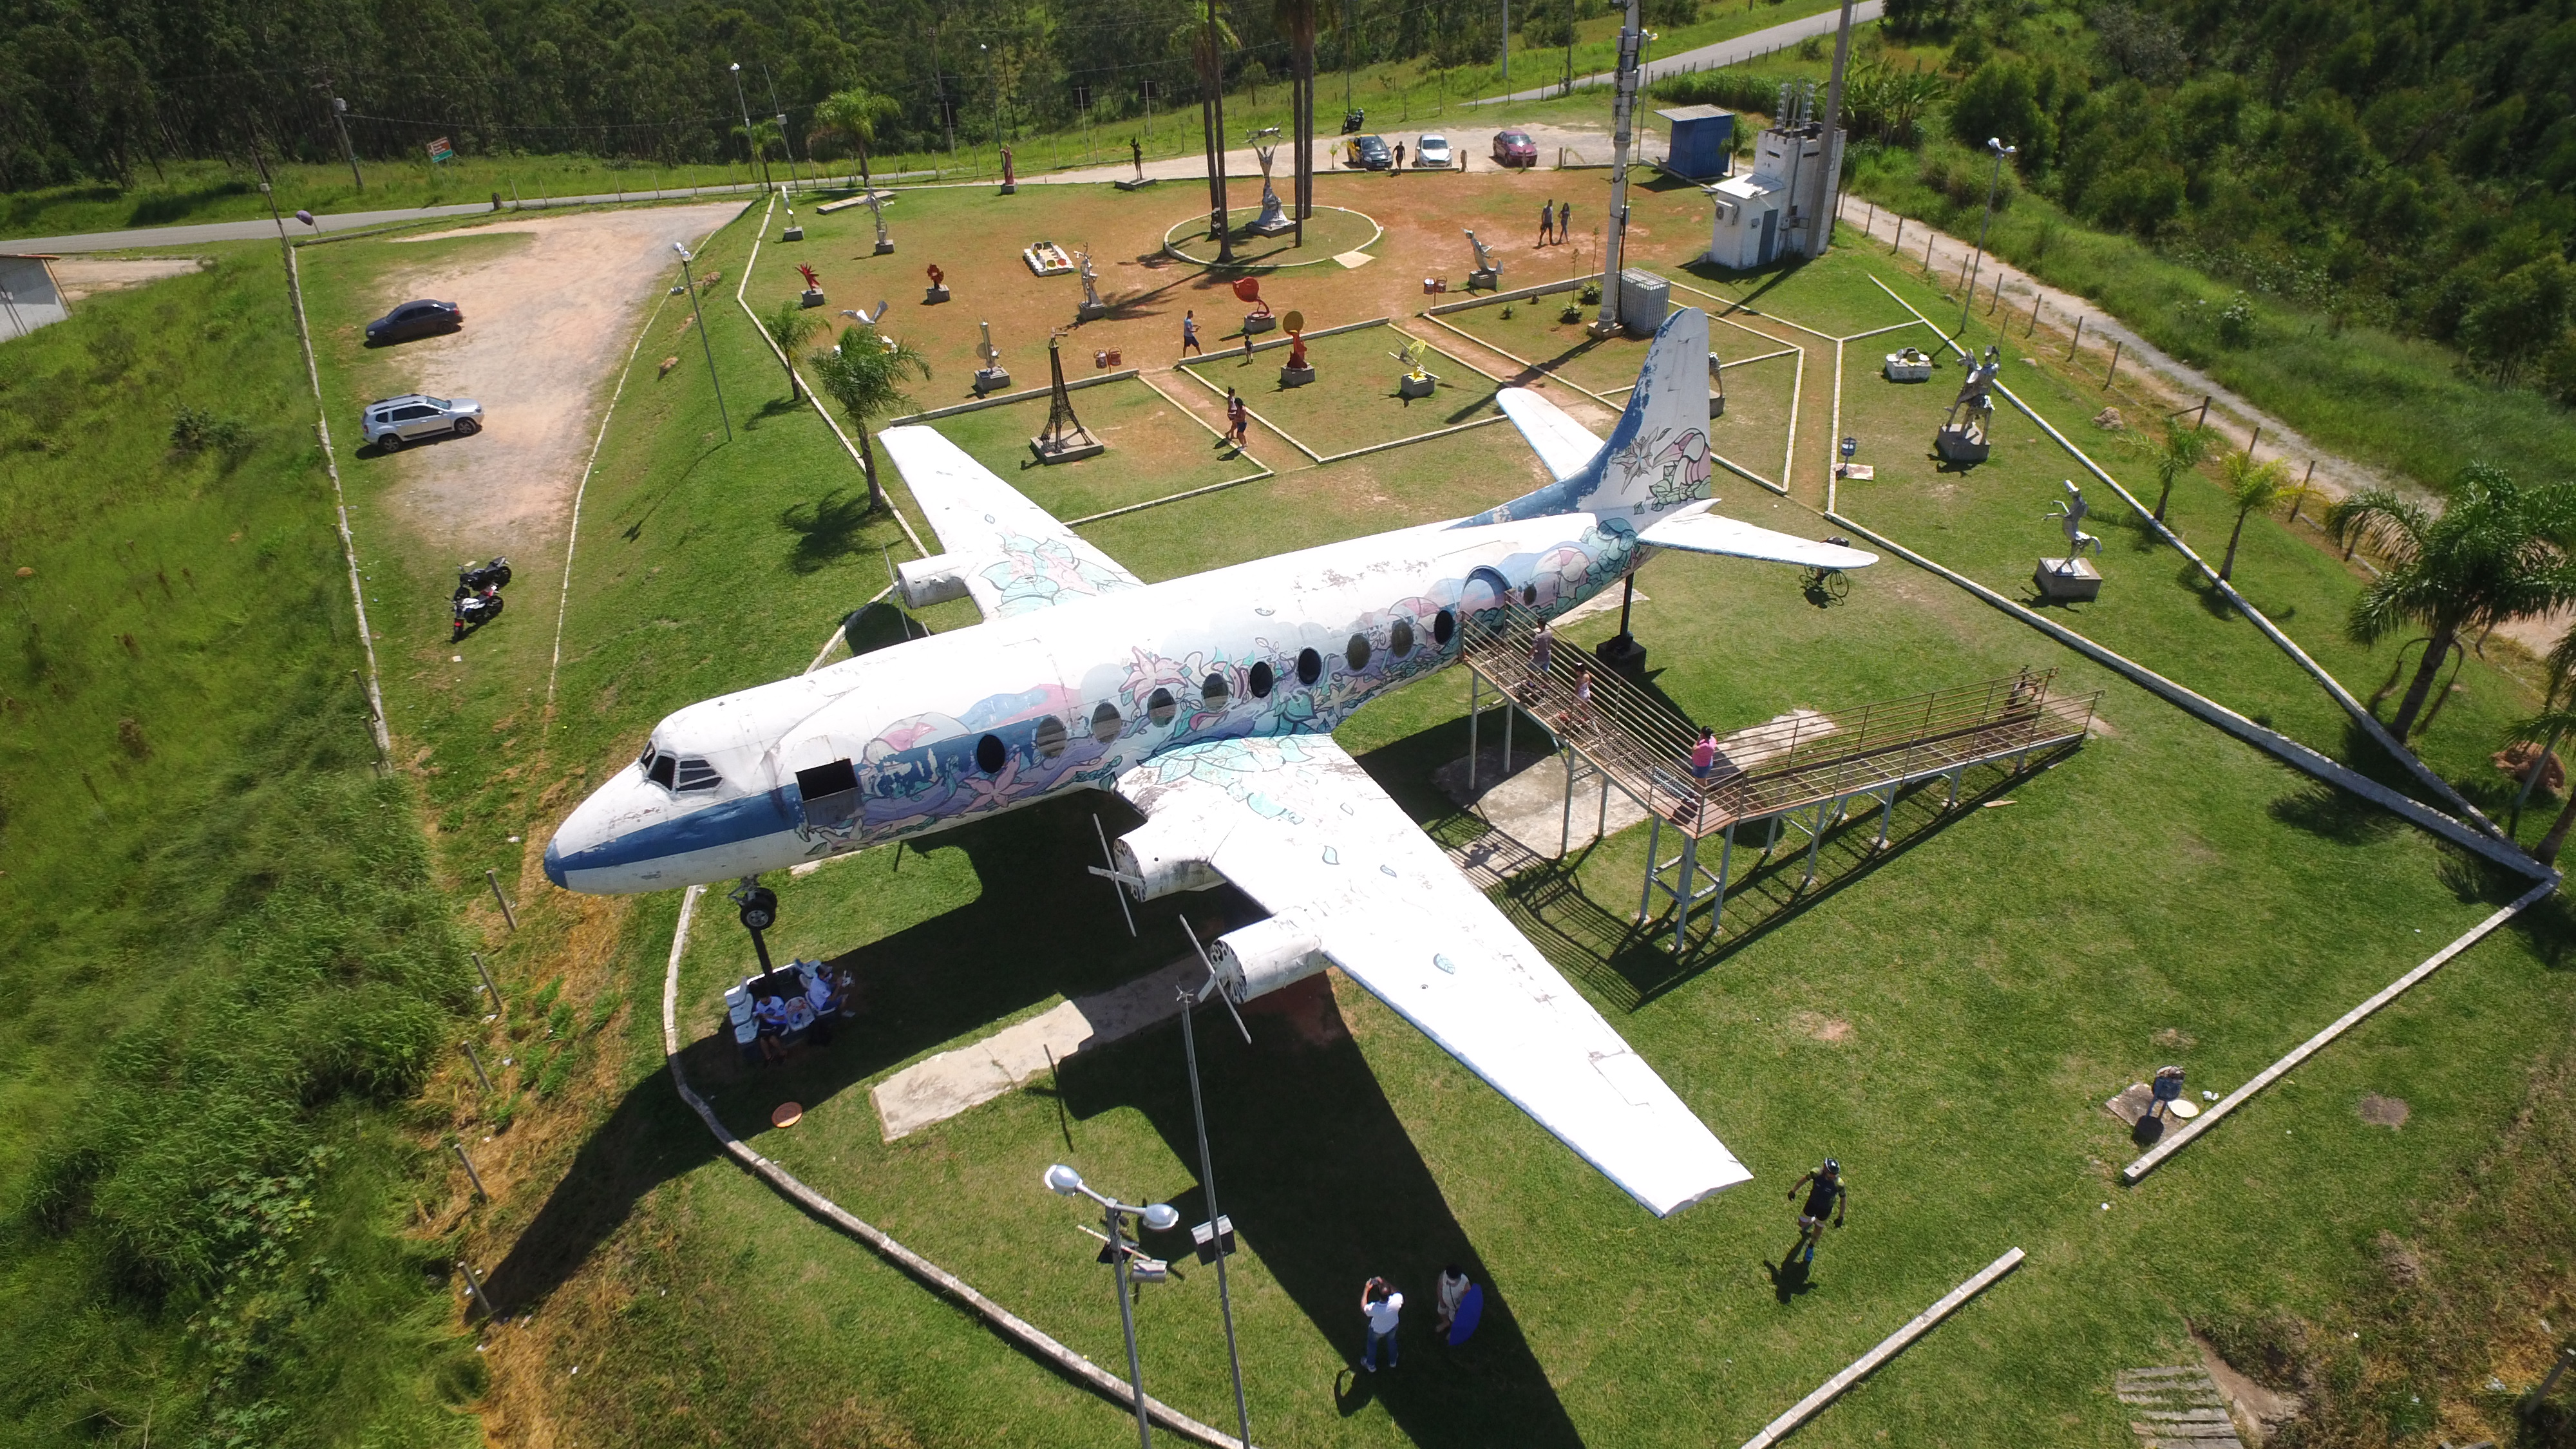
Aviao, Santos Dumont, Aracariguama, tire, wheel, aircraft, vehicle, airplane, plant, aviation, monoplane, air travel, flap, aerospace manufacturer, aircraft engine, tree, airliner, propeller driven aircraft, wing, propeller, jet aircraft, aerospace engineering, airline, narrow body aircraft, general aviation, service, machine, wide body aircraft, Twinjet, flight, business jet, airport, grass, bird's eye view, aerial photography, transport, douglas aircraft company, boeing, jet engine